Friaize

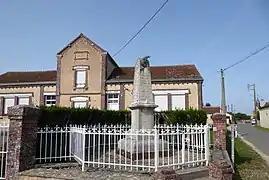
The war memorial and town hall in Friaize

Friaize is a commune in the Eure-et-Loir department in northern France.